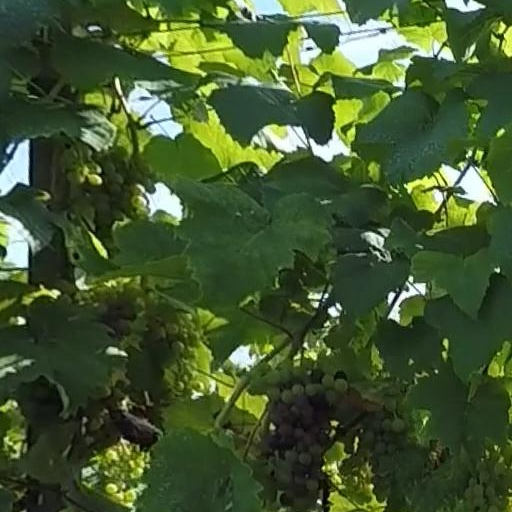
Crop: grape